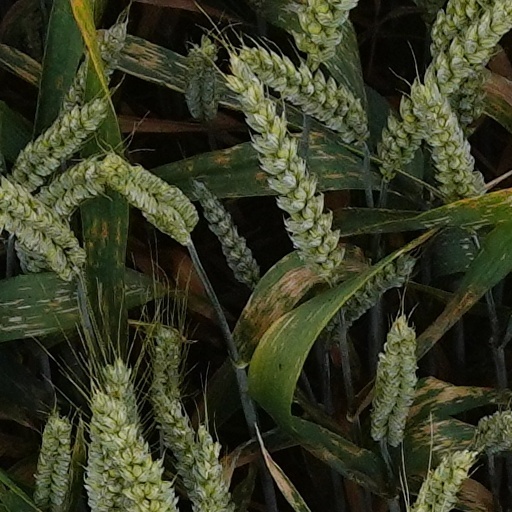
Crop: wheat